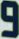
Number: 9